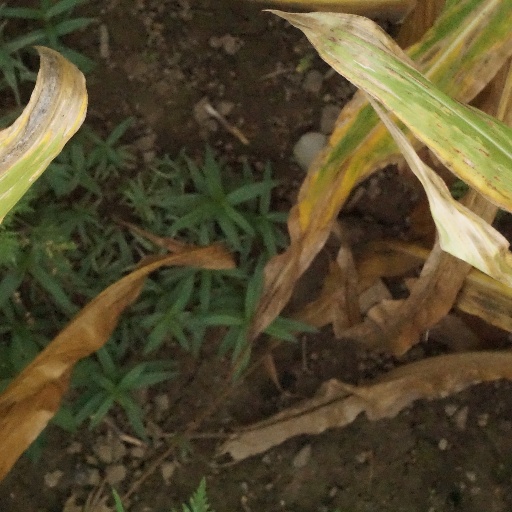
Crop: maize; corn